Oreste Costa

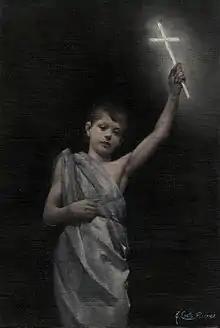
Young John the Baptist

He was born in Florence, Grand Duchy of Tuscany, and trained under Antonio Ciseri. Among his works was a "Gli ultimi Sforzi". His brother Antonio was also a painter. He exhibited frequently in England. One of his paintings, a genre scene with tippling elderly peasants is found at the Hillwood museum.